Manga: The Complete Guide

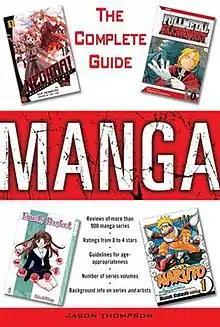
Cover of "Manga: The Complete Guide", featuring artwork from "", "Fullmetal Alchemist", "Fruits Basket", and "Naruto".

Manga: The Complete Guide is a 2007 encyclopedia written by Jason Thompson and published by Del Rey which provides basic details and short reviews of over 1000 Japanese manga titles that have been translated and released in English in North America. Though Thompson is listed as the author on the cover, some titles' entries were initially written by other reviewers, which Thompson later edited.